Bob Crane

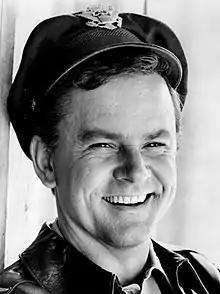
Crane in "Hogan's Heroes", 1969

Robert Edward Crane (July 13, 1928 – June 29, 1978) was an American actor, drummer, radio personality and disc jockey known for starring in the CBS sitcom "Hogan's Heroes".